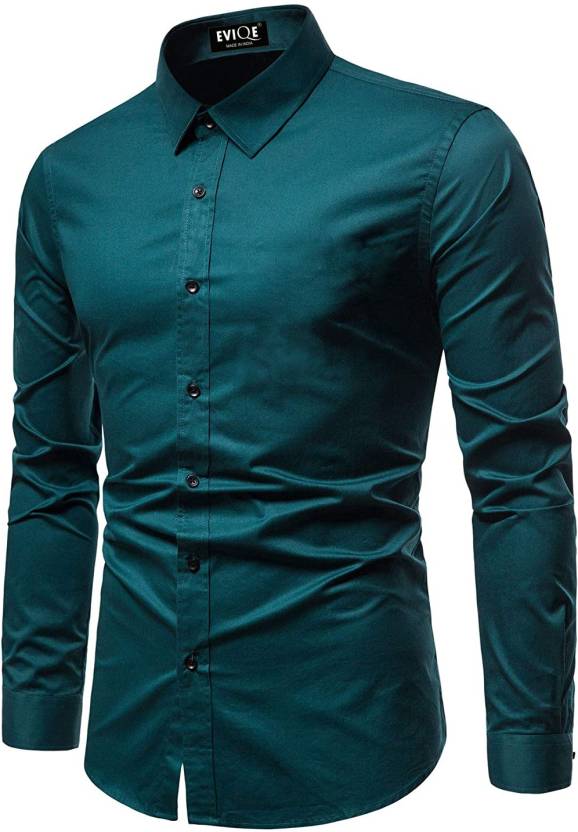
Product: Men Regular, Slim Fit Solid Spread Collar Casual Shirt
Price: ₹339
Colors: Blue
Pattern: Solid
Description: EVIQE Saree And Shirt ;High Performance. High Quality. (Note: product color may slightly vary due to photographic lighting sources or your monitor setting.)